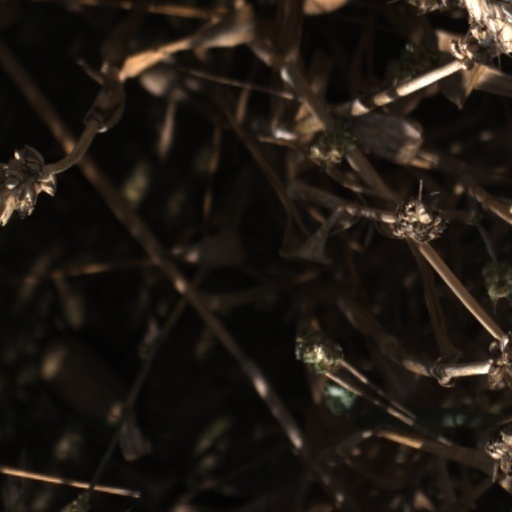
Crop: wheat